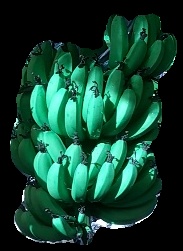
Variety: pachbale
Grade: grade1